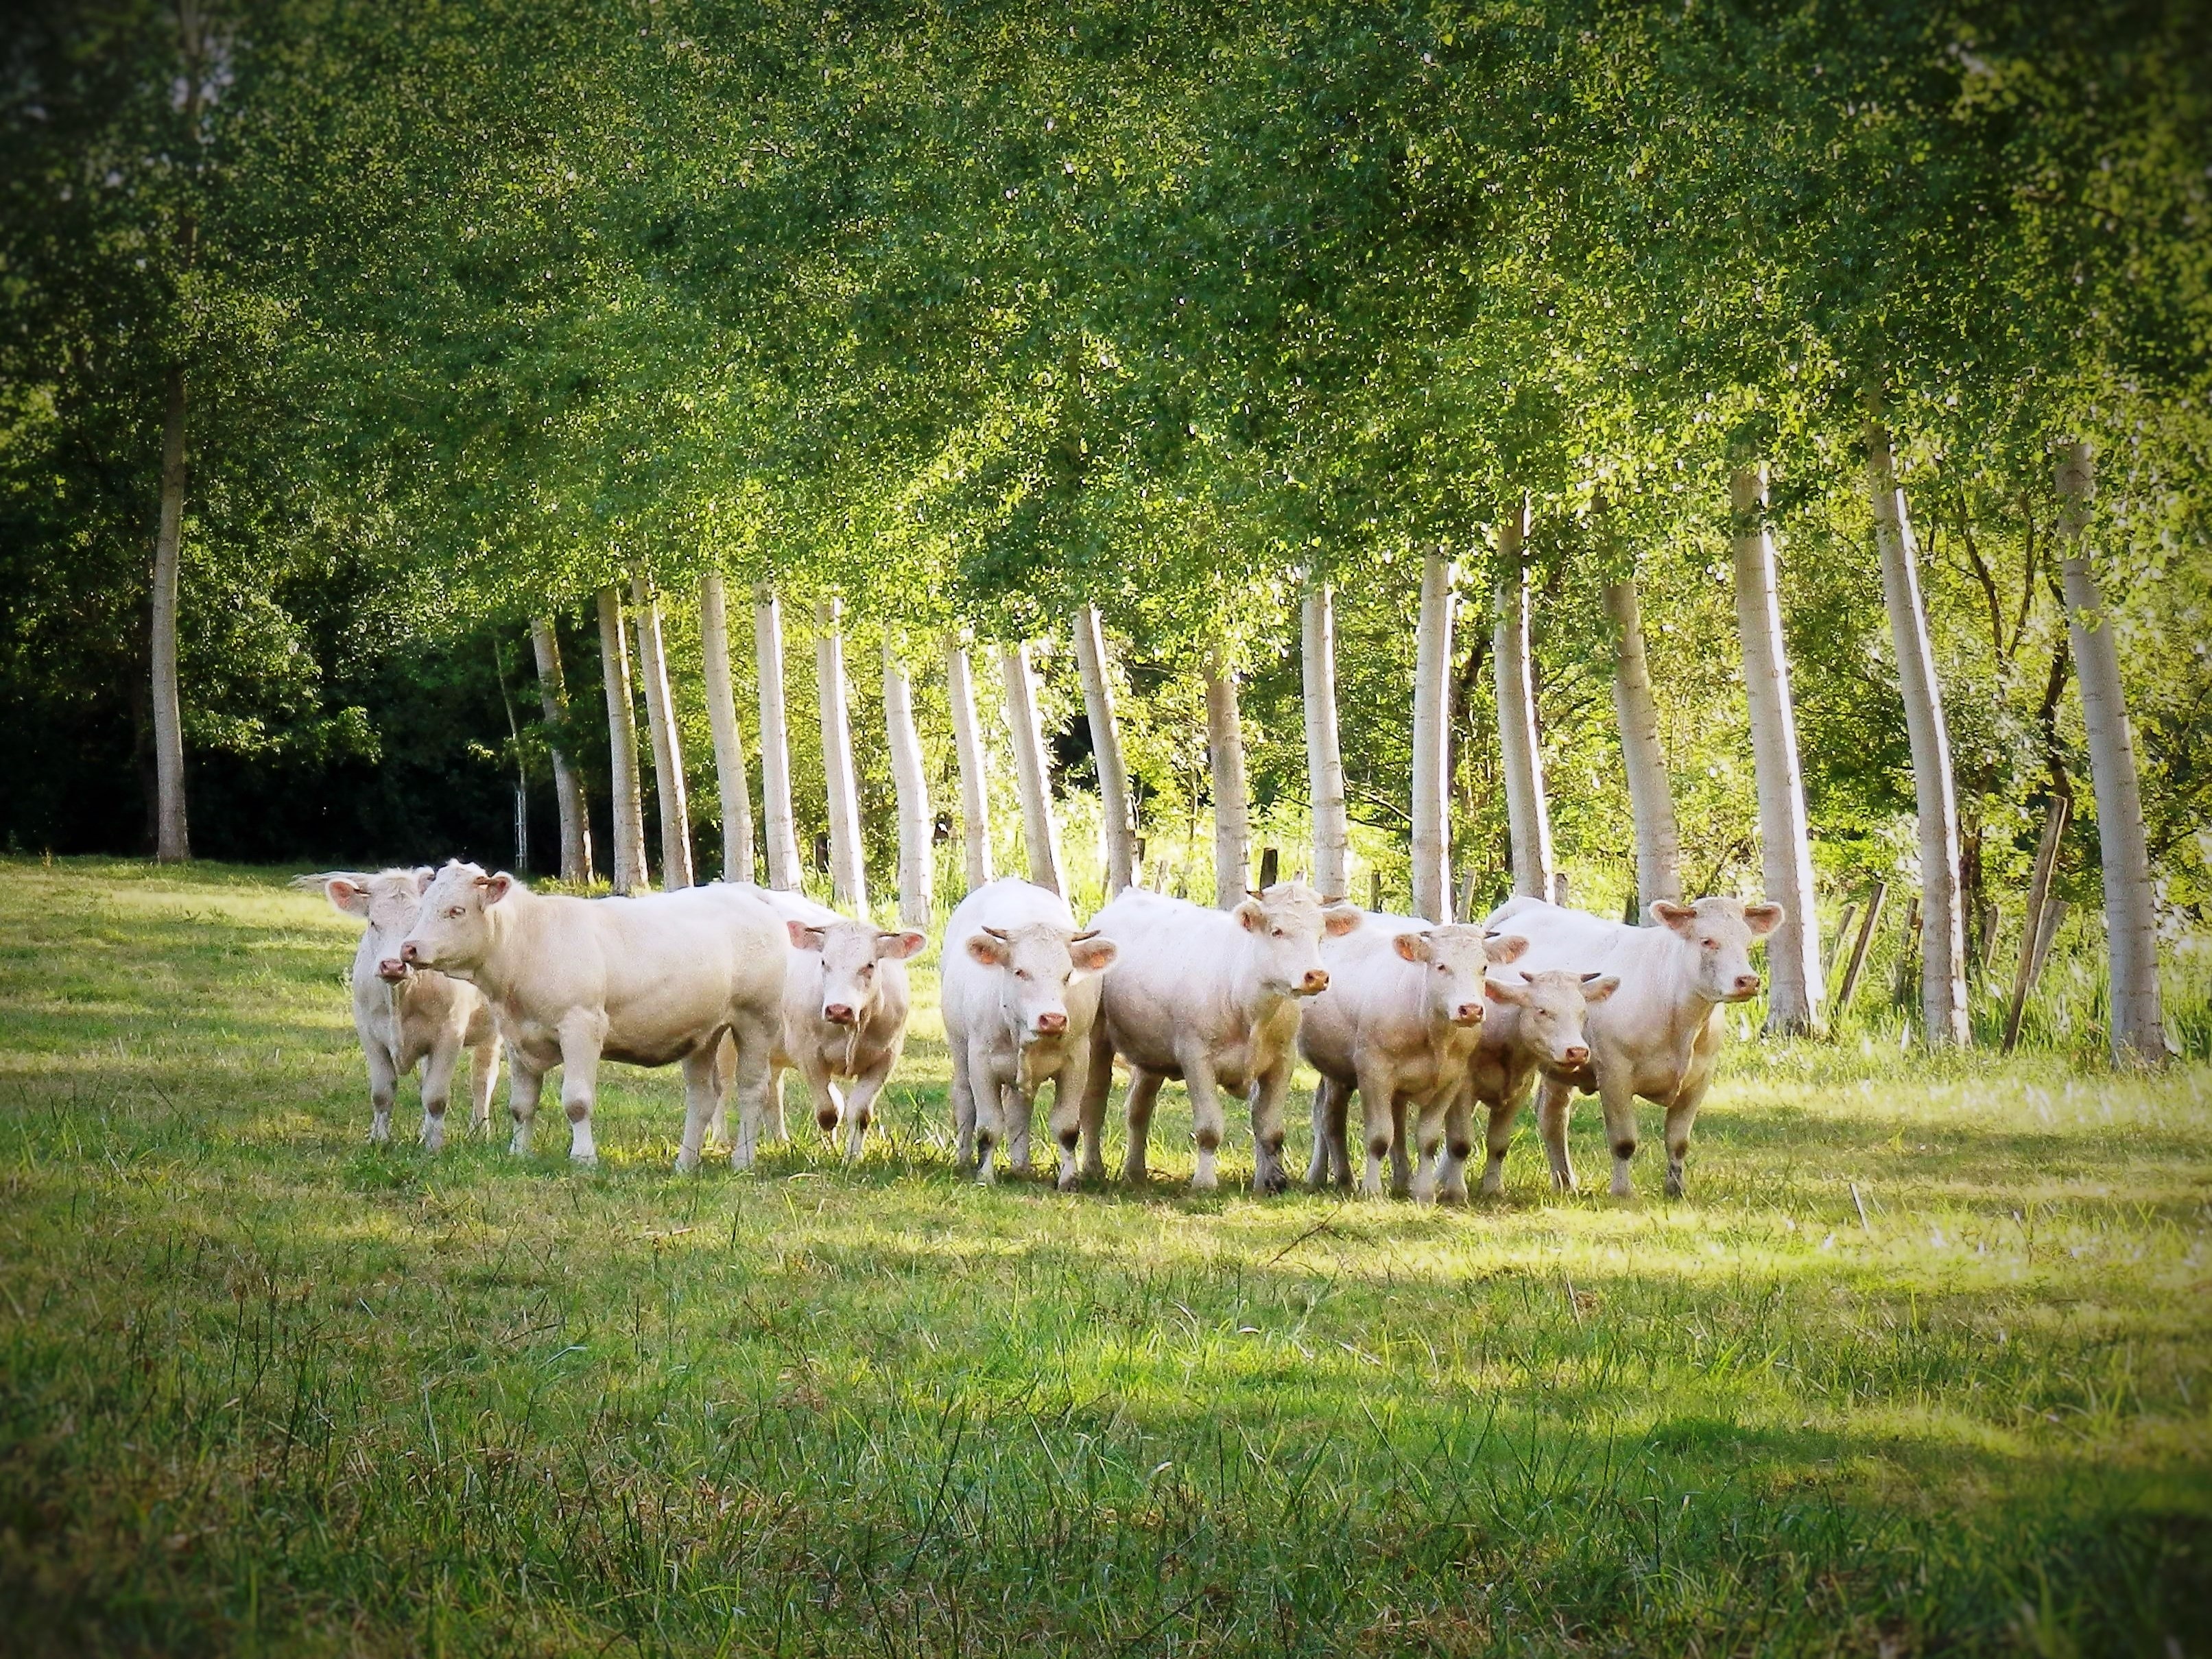
grass, field, farm, meadow, prairie, cow, herd, pasture, grazing, sheep, mammal, agriculture, fauna, grassland, animals, sheeps, habitat, pre, browse, rural area, herding, natural environment